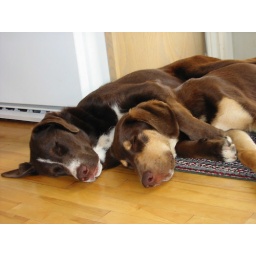
having a nap after a long day of running on the beach in front of my house on PEI.